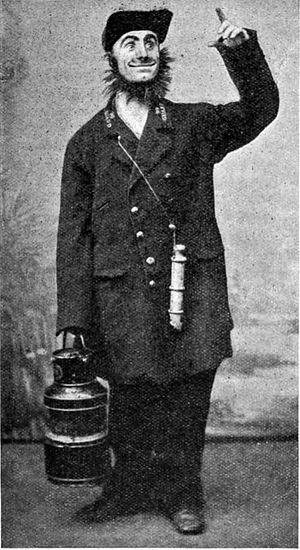
Dan Leno, né George Wild Galvin, est un célèbre humoriste de music-hall et un acteur de comédie musicale vers la fin de l'Époque victorienne. Il est surtout connu, en dehors de ses pièces de music-hall, pour ses rôles féminins dans la pantomime annuelle qui fut populaire au théâtre de Drury Lane de Londres, de 1888 à 1904.